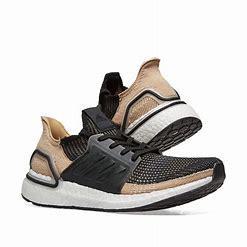
Brand: Adidas
Model: Ultra Boost 19